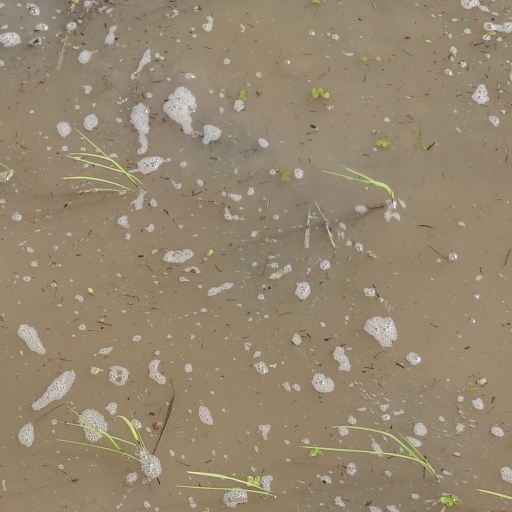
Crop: rice